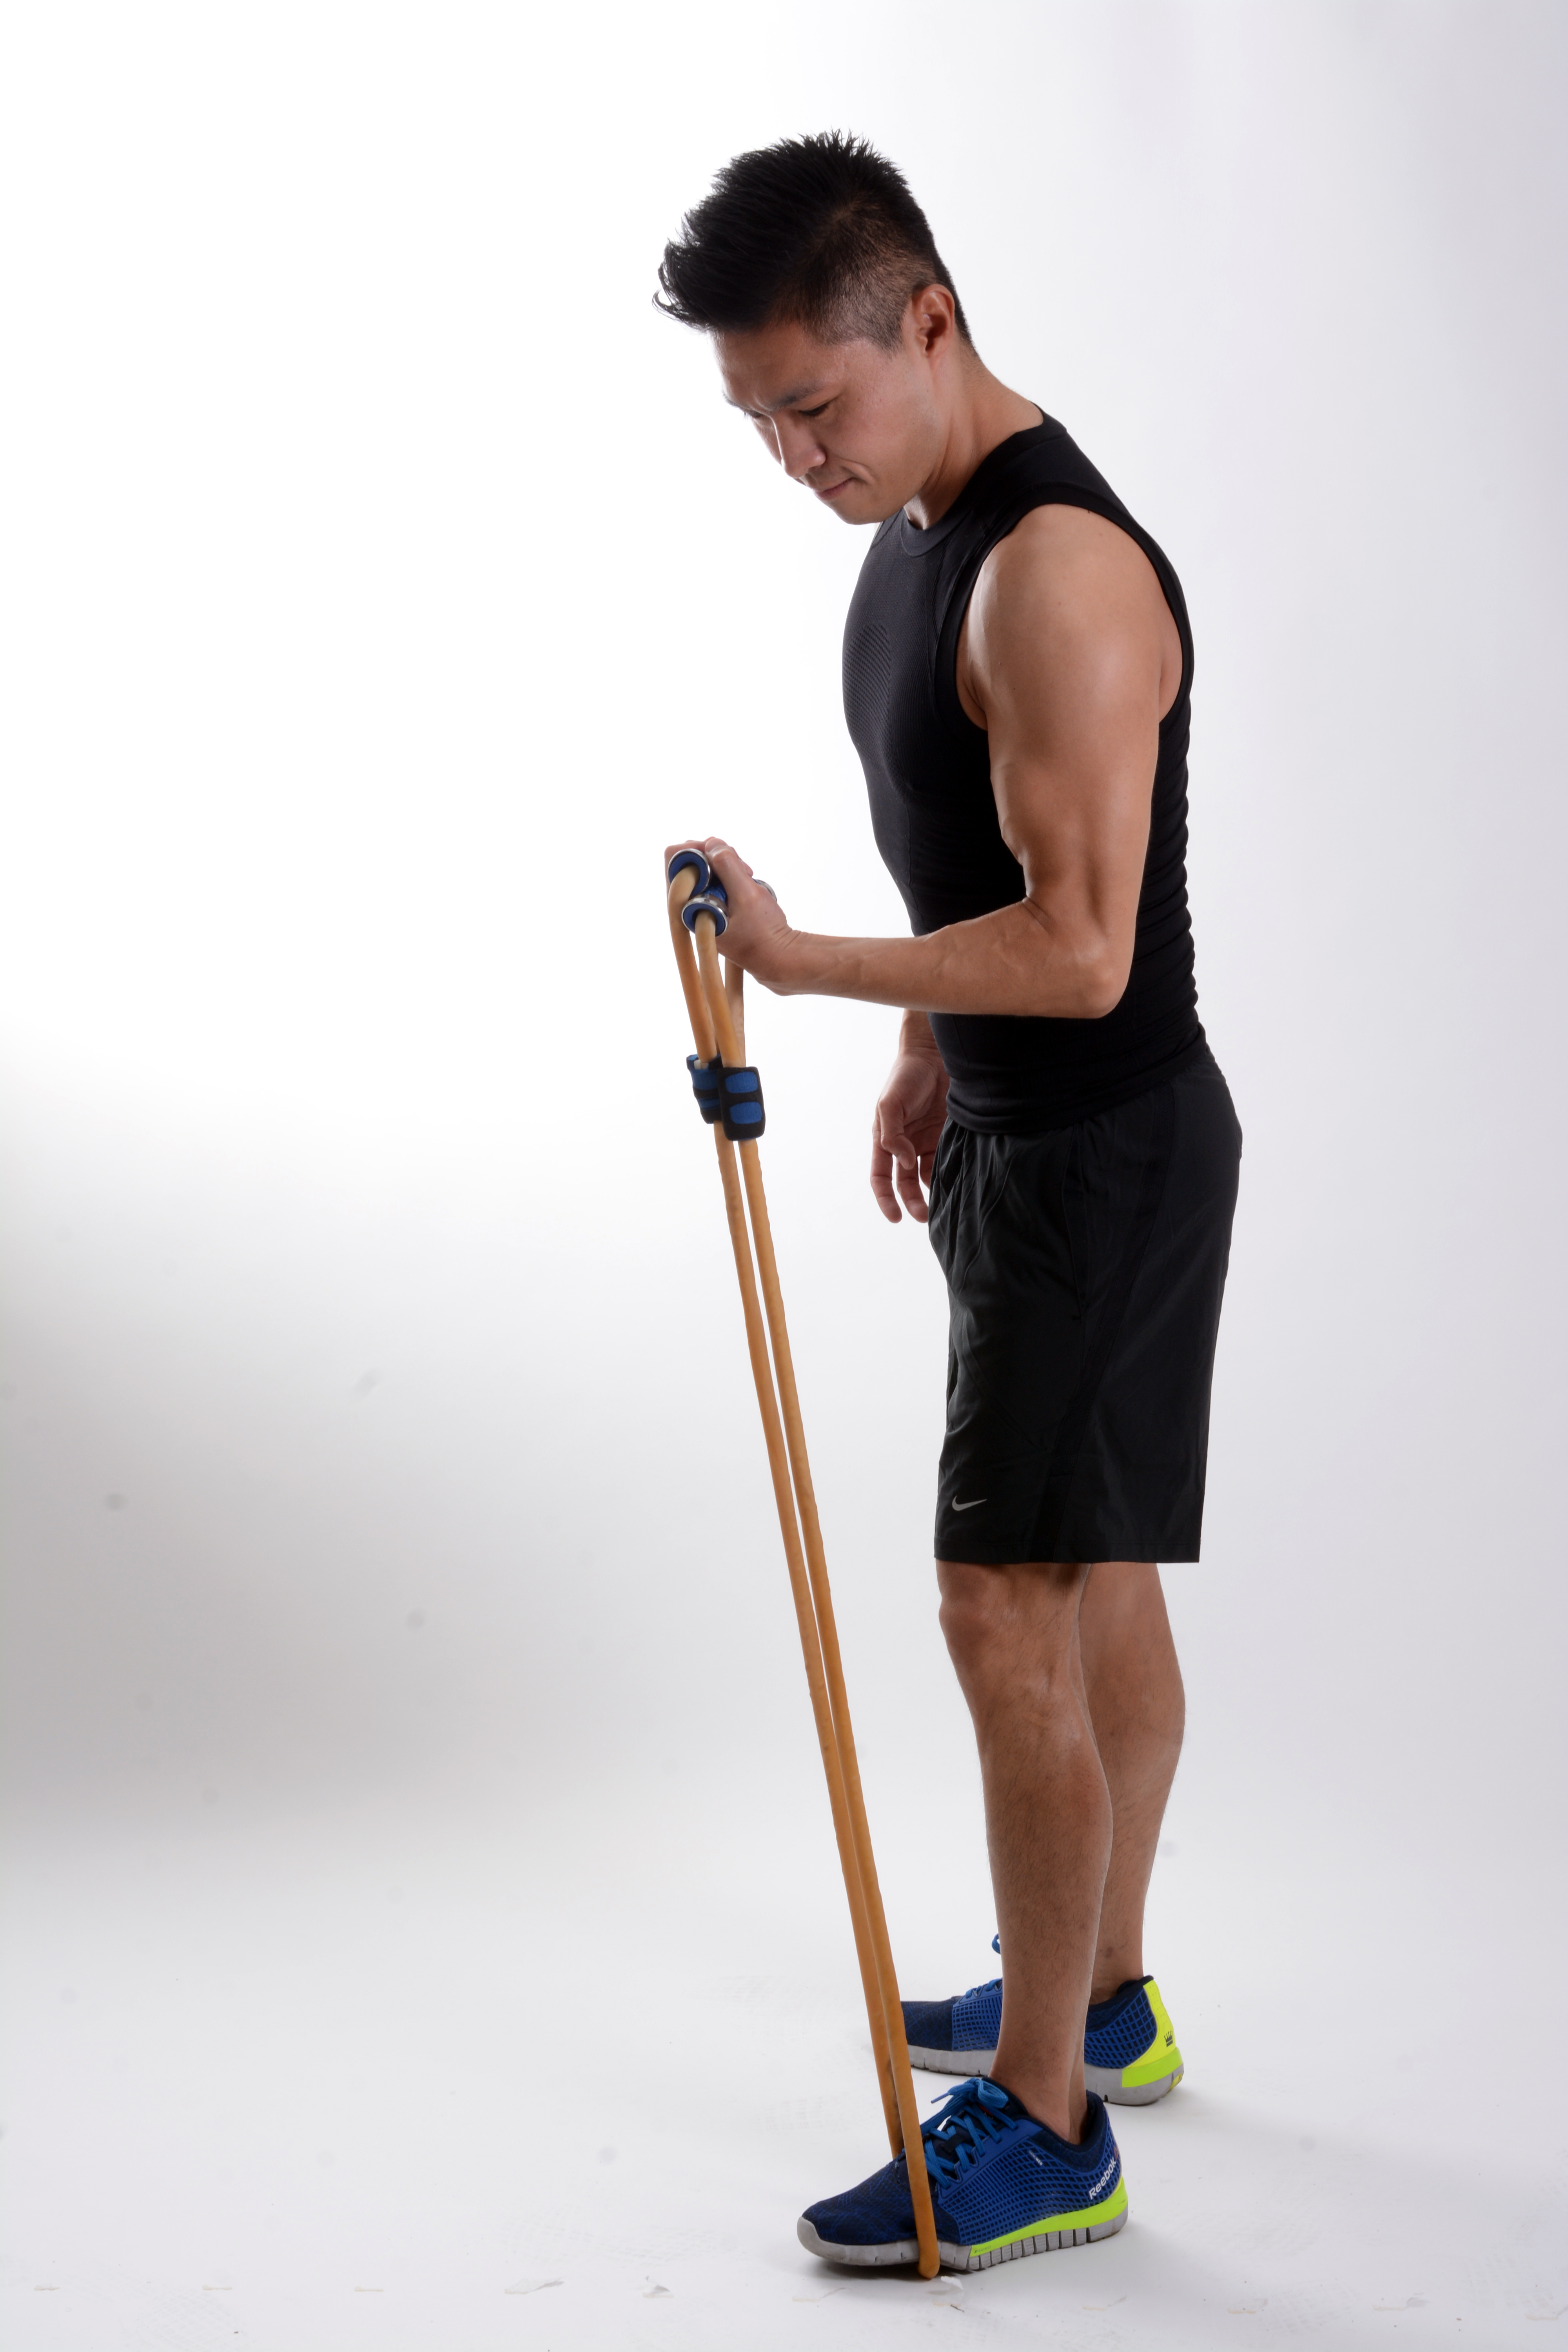
man, person, boy, male, guy, leg, model, exercise, arm, workout, sports equipment, human body, shoes, flexibility, strong, photoshoot, strength, therapy, strength training, muscles, barbell, human positions, physical fitness, exercise equipment, exercise machine, fine looking, elastic rope, stretching rope